Murg (Baden) station

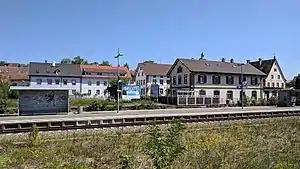
The station platforms in 2018

Murg (Baden) station is a railway station in the town of Murg (Baden), Baden-Württemberg, Germany. The station lies on the High Rhine Railway and the train services are operated by Deutsche Bahn.